Jeff Fulchino

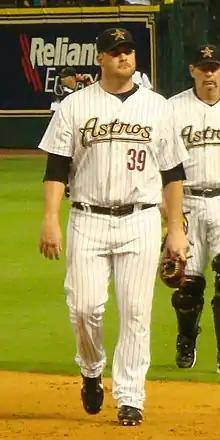
Fulchino with the Houston Astros

Jeffrey Paul Fulchino (born November 26, 1979) is an American former professional baseball pitcher. He pitched in Major League Baseball (MLB) for the Florida Marlins, Kansas City Royals, Houston Astros and San Diego Padres.